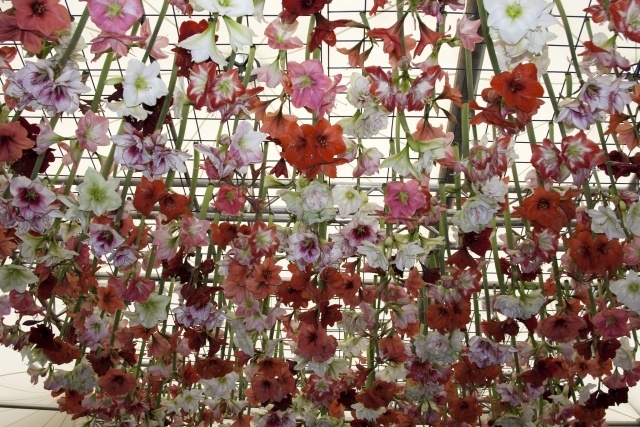
Label: not_food